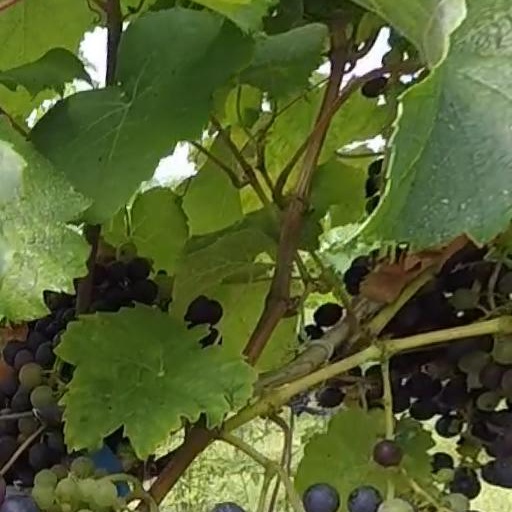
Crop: grape